Alice (1990 film)

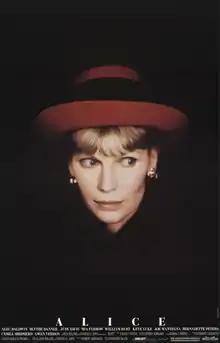
Theatrical release poster

Alice is a 1990 American fantasy romantic comedy film written and directed by Woody Allen, and starring Mia Farrow, Joe Mantegna, and William Hurt. The film is a loose reworking of Federico Fellini's 1965 film "Juliet of the Spirits" and Lewis Carroll's 1865 novel "Alice's Adventures in Wonderland".